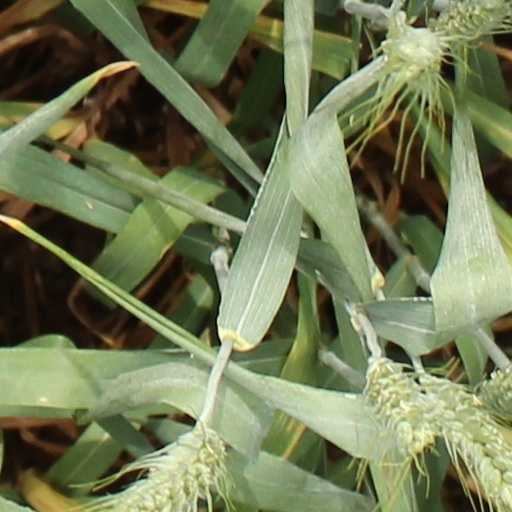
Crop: wheat